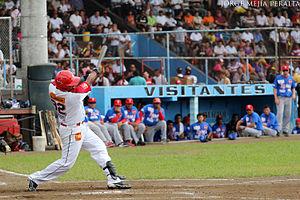
Les Indios del Bóer est un club nicaraguayen de baseball basé à Managua. Les Indios disputent leurs rencontres à domicile au Stade national Dennis Martínez, enceinte de 30 100 places inaugurée en 1948. Le club est tenant du titre national professionnel nicaraguayen.